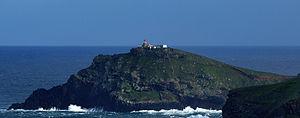
Le phare de Ponta de São Lourenço est un phare situé sur l'îlot de Farol, une petite île à l'extrémité ouest de l'île de Madère. Il se trouve dans une zone protégée constituant la Réserve partielle de Ponta de São Lourenço gérée par le Parc naturel de Madère depuis 1982, sur la freguesia de Caniçal.